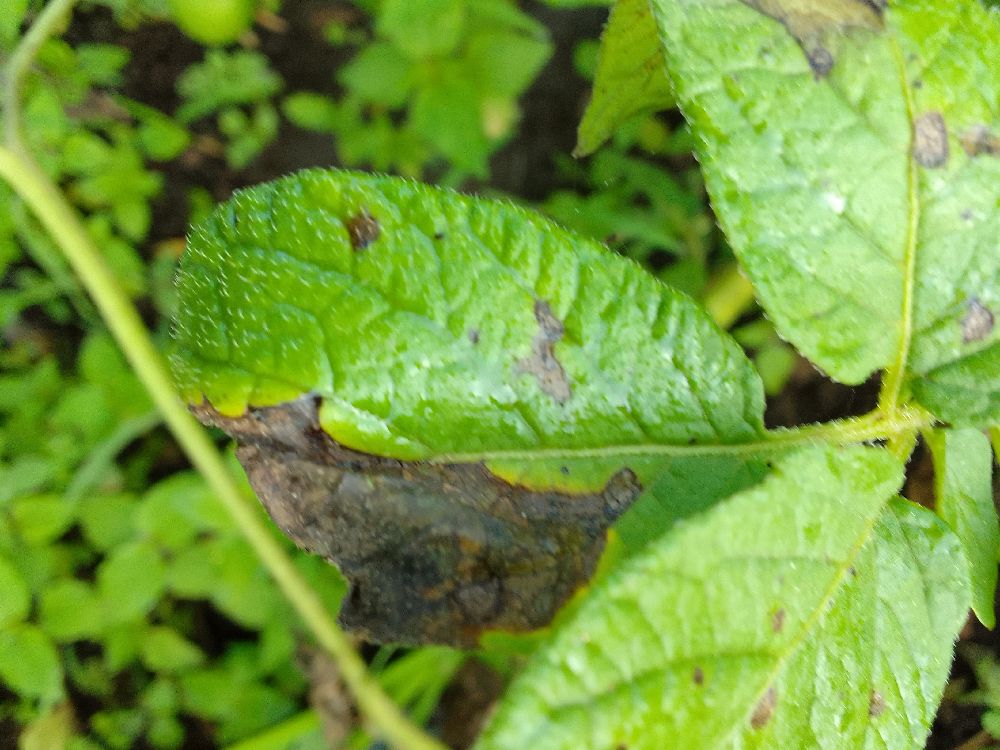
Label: Late blight